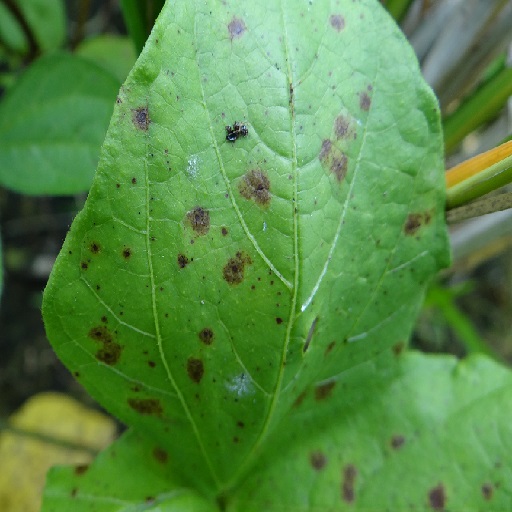
Label: Anthracnose